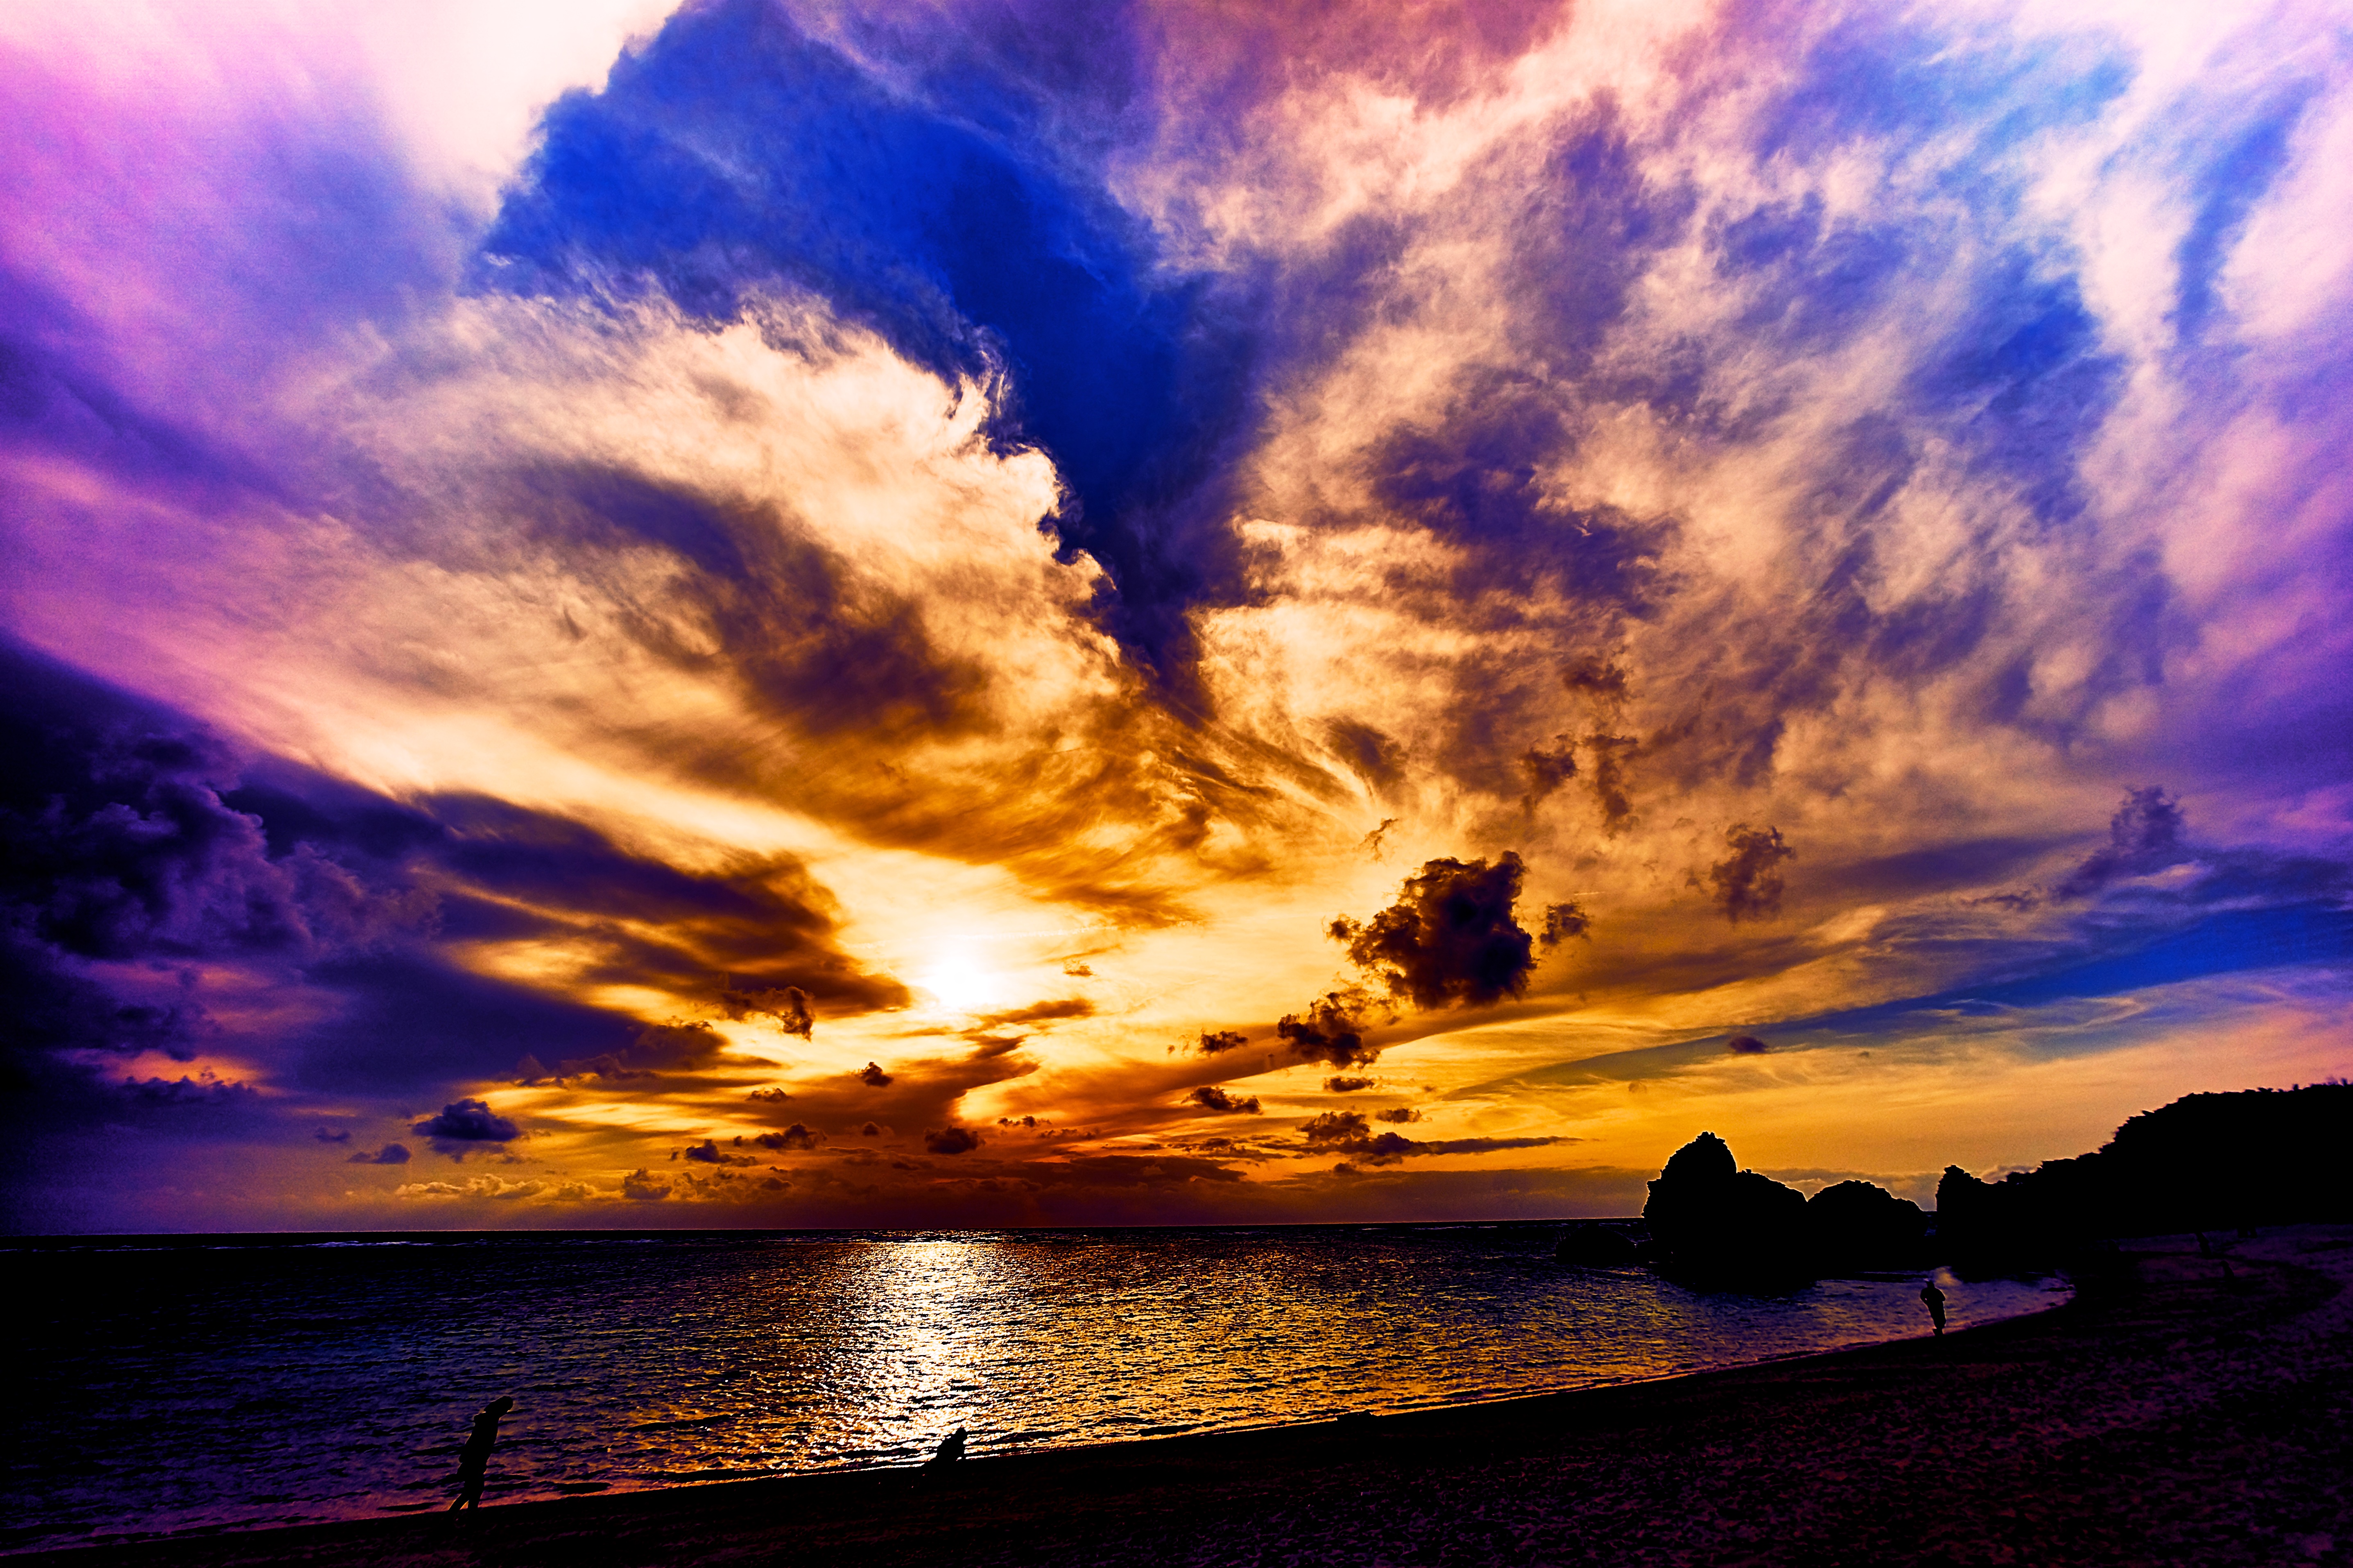
beach, sea, coast, ocean, horizon, cloud, sky, sunrise, sunset, sunlight, morning, wave, dawn, dusk, evening, reflection, japan, clouds, wideangle, okinawa, superwideheliar15mmf45, niraibeach, afterglow, meteorological phenomenon, wind wave